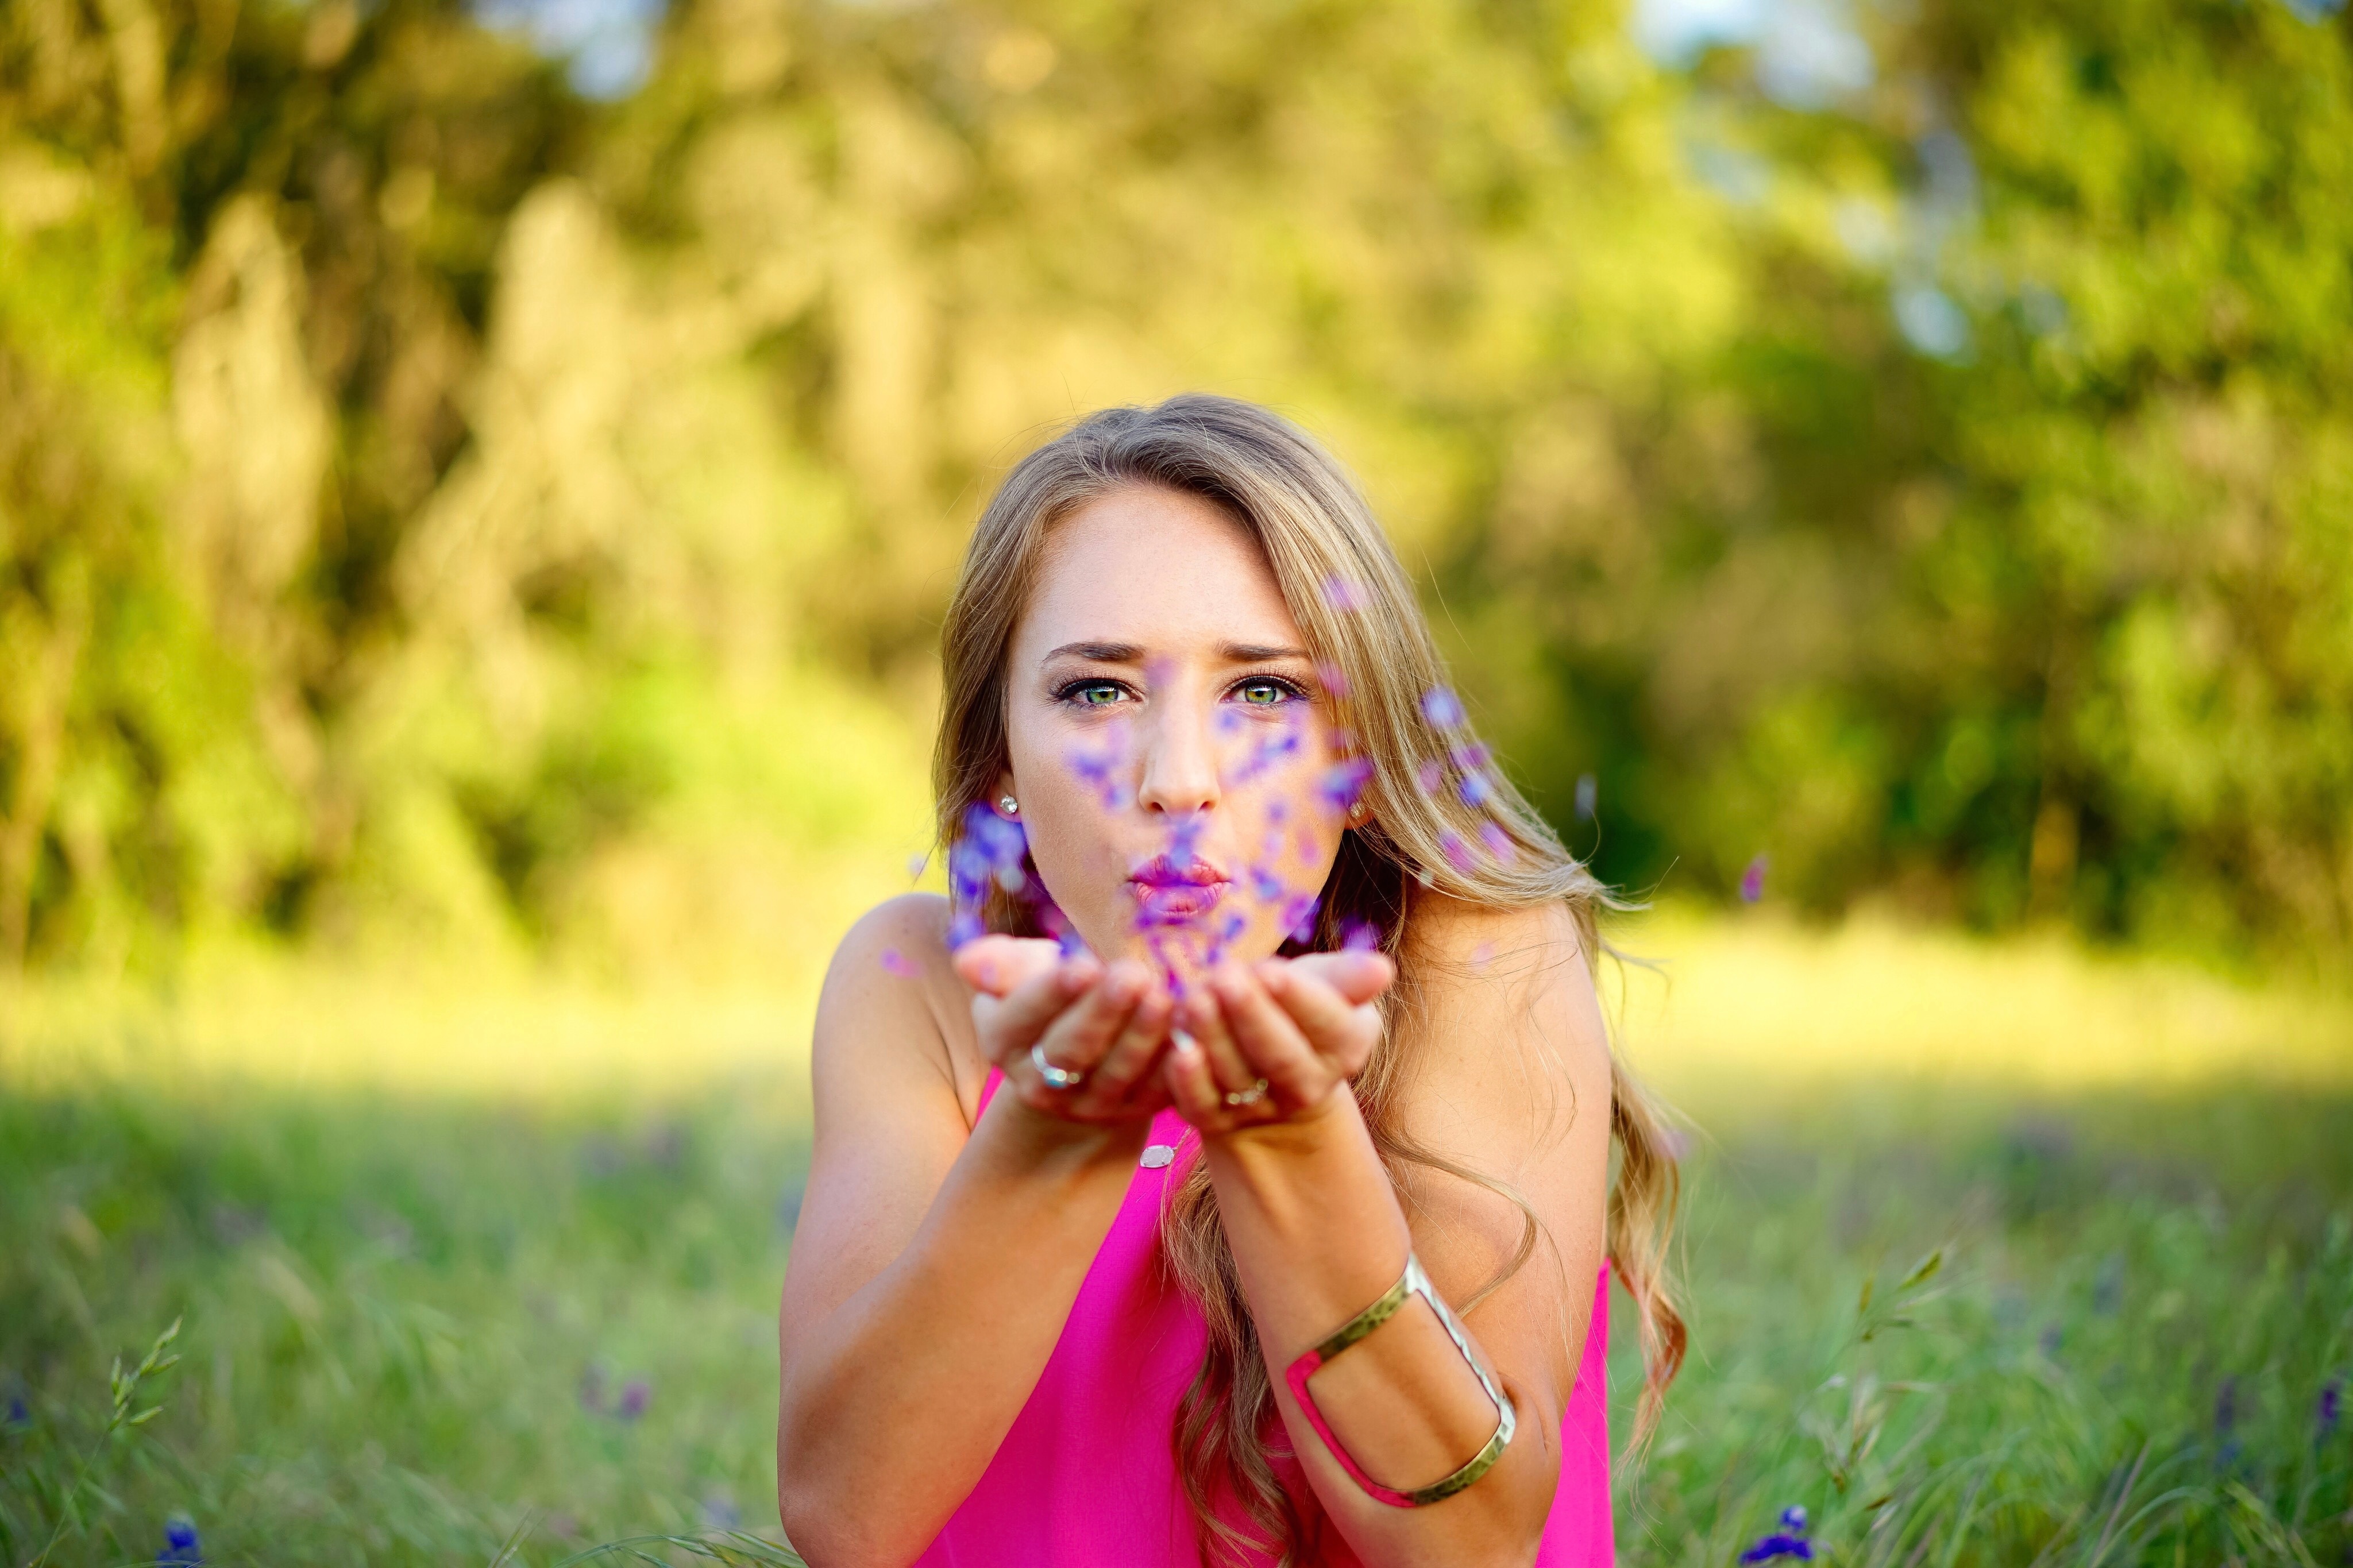
grass, person, people, plant, girl, photography, meadow, sunlight, flower, female, model, finger, facial expression, season, smile, long hair, bracelet, arm cuff, eye, photograph, skin, beauty, emotion, photo shoot, portrait photography